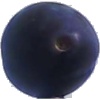
Label: Plum 3